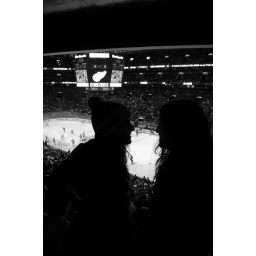
hockey fans in black and white